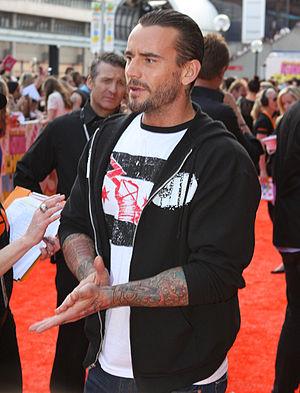
Phillip Jack Brooks, plus connu sous le nom de CM Punk, est un catcheur et pratiquant de combat libre américain. Il est connu pour son travail à la World Wrestling Entertainment de 2005 à 2014.
L’édition 2014 du Royal Rumble est un spectacle de catch télédiffusé et visible uniquement en paiement à la séance aux États-Unis ainsi que gratuitement sur la chaîne de télévision française AB1.